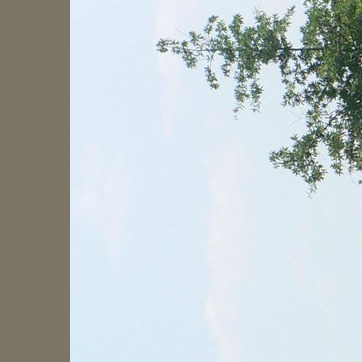
Material: sky